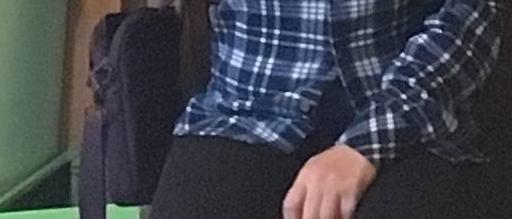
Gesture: no_gesture